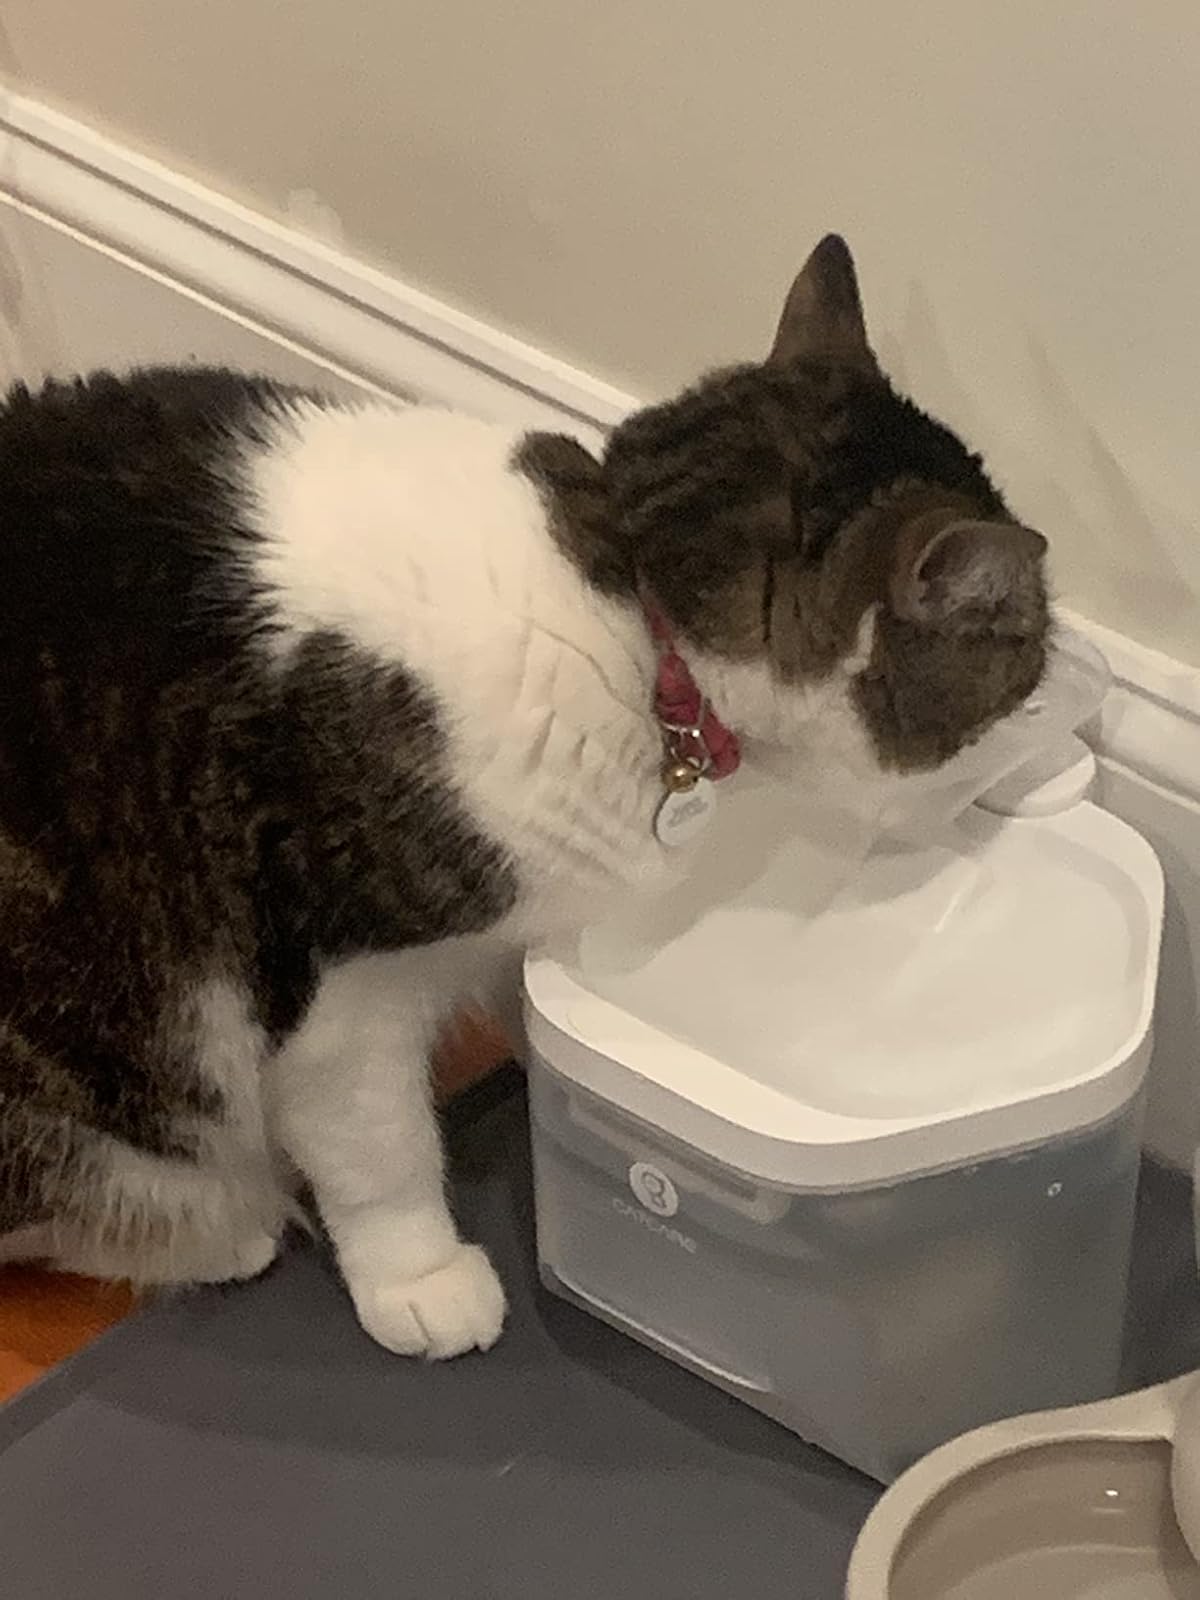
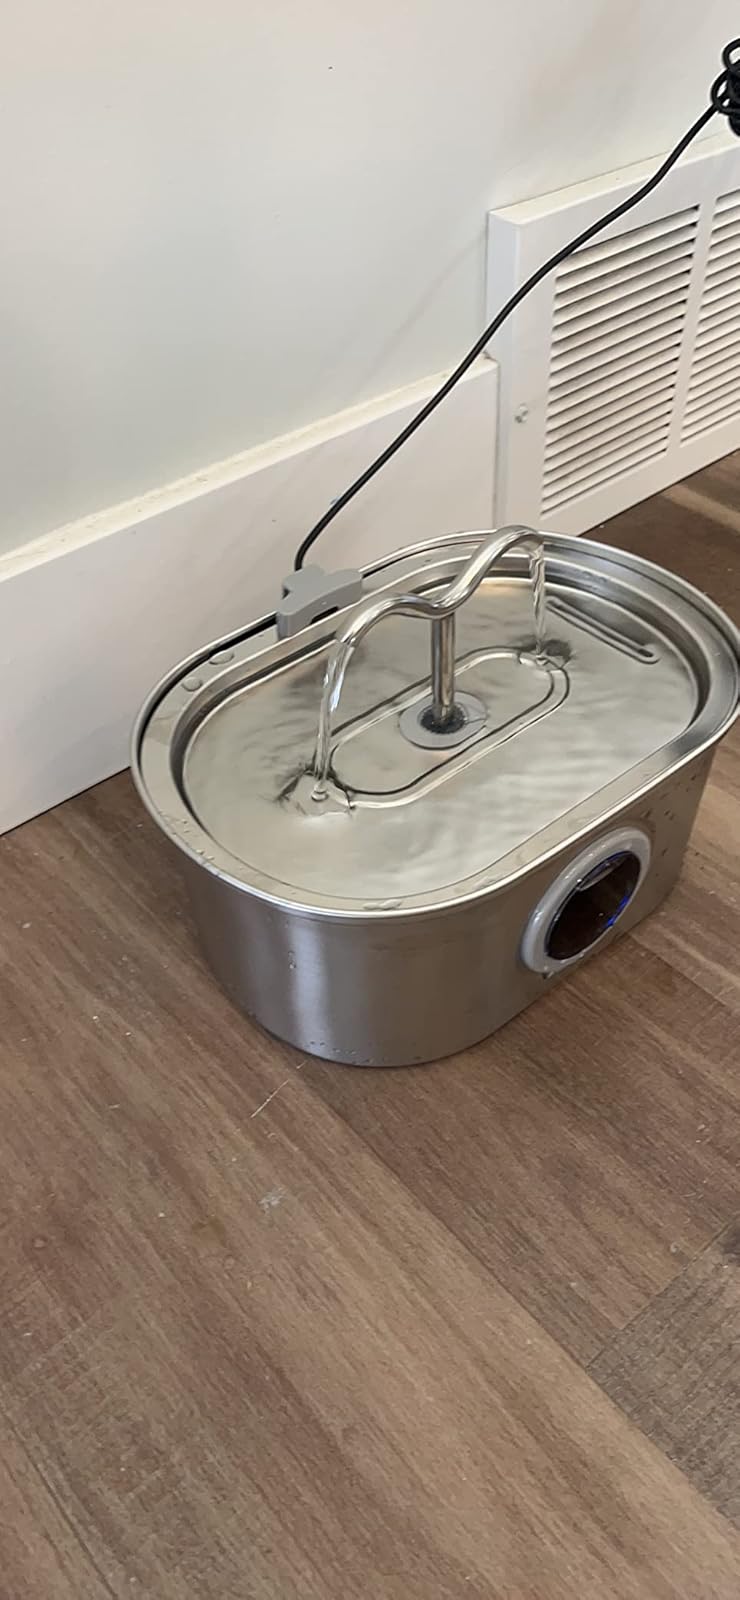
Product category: items_bowl
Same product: no